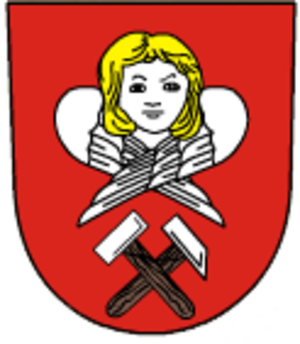
Břidličná est une commune du district de Bruntál, dans la région de Moravie-Silésie, en Tchéquie. Sa population s'élevait à 3 188 habitants en 2018.